Helen Grace Culverwell Marsh-Lambert

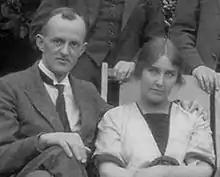
with her husband

Helen Grace Culverwell Marsh-Lambert or HGC Marsh-Lambert (1888 – 1981) was a British writer and illustrator of children's books and postcards.